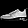
Label: Sneaker